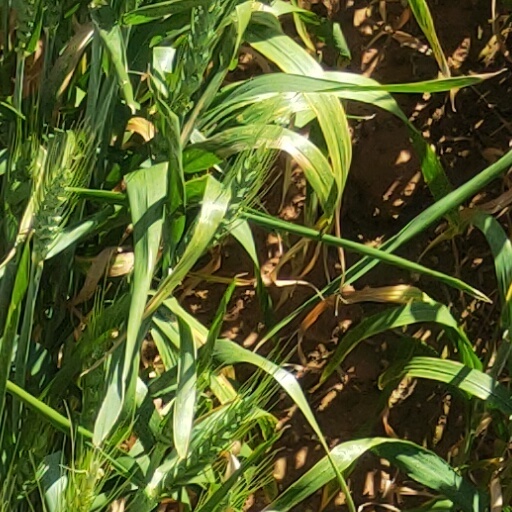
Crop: wheat